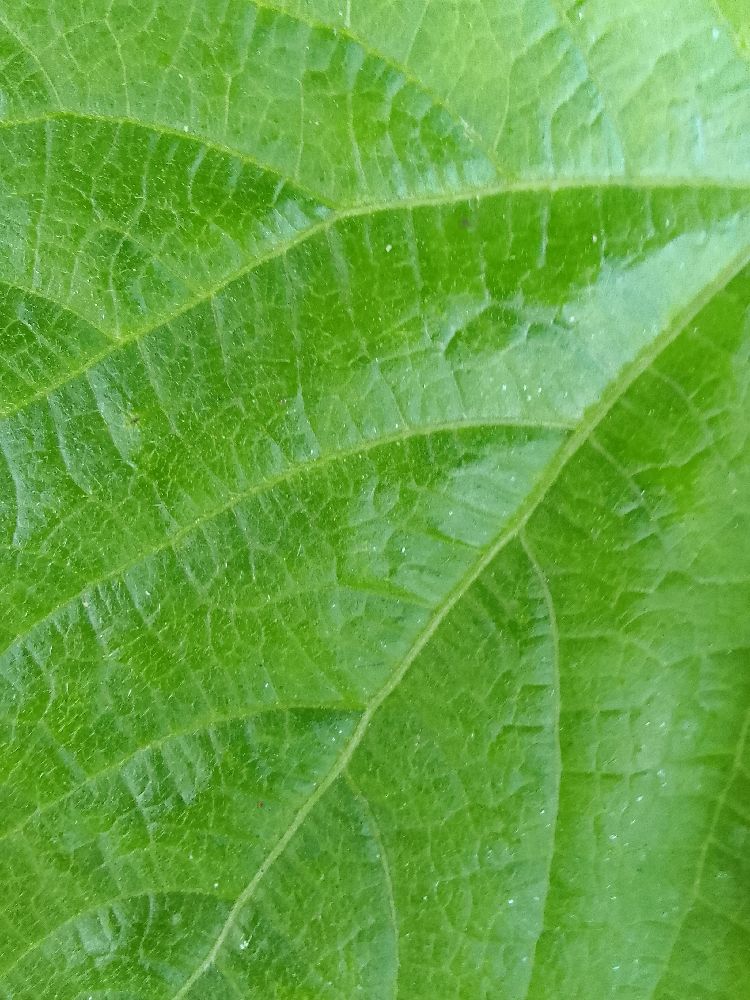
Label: healthy